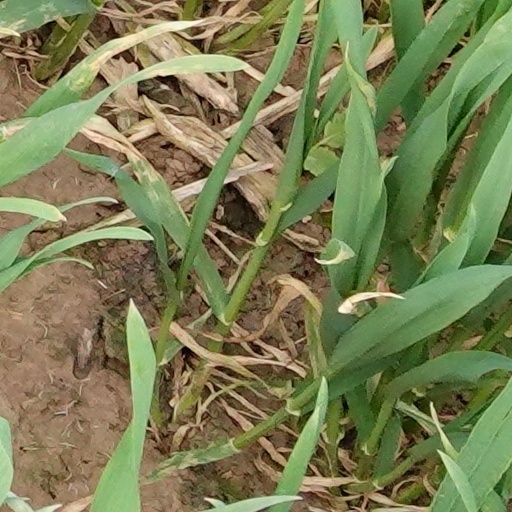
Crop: wheat